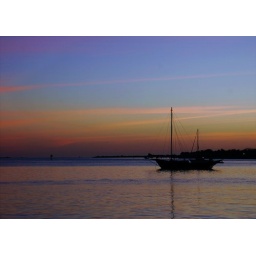
Sunrise from the wall of the Carillo De san Marcos on the Mantanzas river in St. Augustine Fla.